Samuel Gurney (1786–1856)

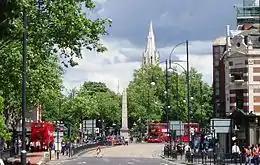
The 12.8 metre tall Gurney Memorial obelisk in Stratford Broadway

In 1861, a memorial drinking fountain, in the form of a tall granite obelisk, was unveiled in Gurney's memory. Designed by John Bell, it stands in the middle of the Broadway in Stratford. It bears the inscription (a paraphrase from the Book of Job, Chapter 29 verse 11) "IN REMEMBRANCE OF SAMUEL GURNEY / WHO DIED THE 5TH OF JUNE 1856 / ERECTED BY HIS FELLOW PARISHIONERS AND FRIENDS / 1861 / "When the ear heard him then it blessed him""